Taxonomic boundary paradox

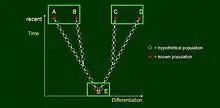
Gaps in fossil record allow separation of known species into separate taxa. Full knowledge of extant organisms would reveal continuity of populations.

Let us consider a hypothetical evolutionary tree with four recent species, A to D, classified into two genera that are fairly distant from each other morphologically. We assume, further, that from the fossil record we only know their common ancestor, E, representing yet another genus for a taxonomist because it takes “intermediate” position between the other two – yet considerably different from both. All other forms went extinct; therefore we have classification of these five species into three genera, which would be illogical if more fossils were known. This illustrates Darwin’s and Dawkins’ examples on the role of gaps in the fossil record in classification – and nomenclature.